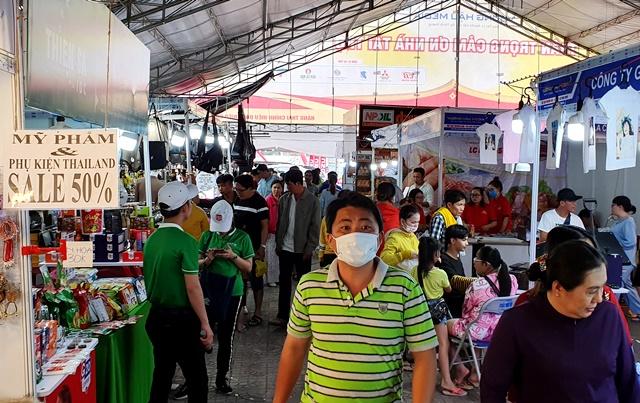
người đàn ông mặc áo sọc xanh lá và trắng đang đeo một chiếc khẩu trang màu trắng